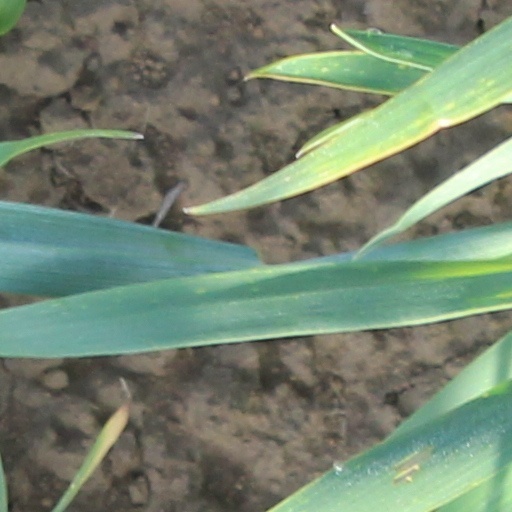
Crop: wheat